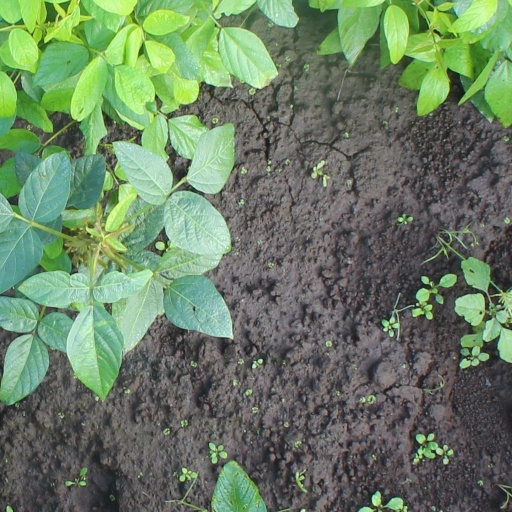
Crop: soybean